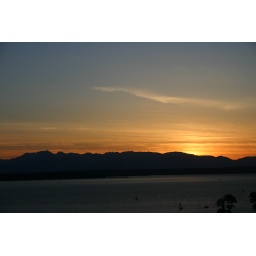
Orange Sunset over hills against blue sky